Ernst Witkamp

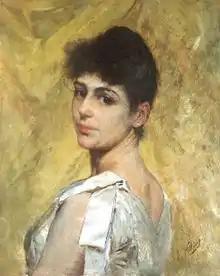
Study of a young woman

He was born in Amsterdam and was a pupil of August Allebé, Barend Wijnveld, Louis Koopman and Jacob Olie at the Rijksakademie van Beeldende Kunsten there. He was a member of Arti et Amicitiae and won the Willink van Collen prize. He was curator of the Museum Fodor during the years 1894–1897.